Protectorate of missions

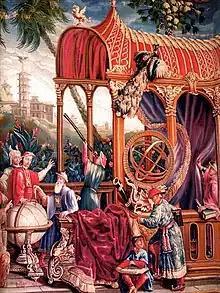
Jesuit astronomers with Kangxi Emperor

The French Protectorate, as far as a regular convention is concerned, dates from the middle of the nineteenth century, but the way was prepared by the protection which French statesmen had accorded the missionaries for almost two centuries. The zeal and liberality of Louis XIV permitted the foundation of the great French Jesuit mission, which in less than fifteen years (1687–1701) more than doubled the number of apostolic workers in China, and never ceased to produce most capable workers. The first official relations were formed between France and China when the missionaries brought there by the "Amphitrite", the first French vessel seen in Chinese waters (1699), presented gifts from Louis XIV to the Kangxi Emperor. The two monarchs shared the expense of erecting the first French church at Peking: the emperor donated land within the limits of the imperial city and the building materials, the French king paid for the labor, the decoration and the magnificent liturgical ornaments. Several other churches erected in the provinces through the munificence of Louis XIV increased the prestige of France throughout the empire.